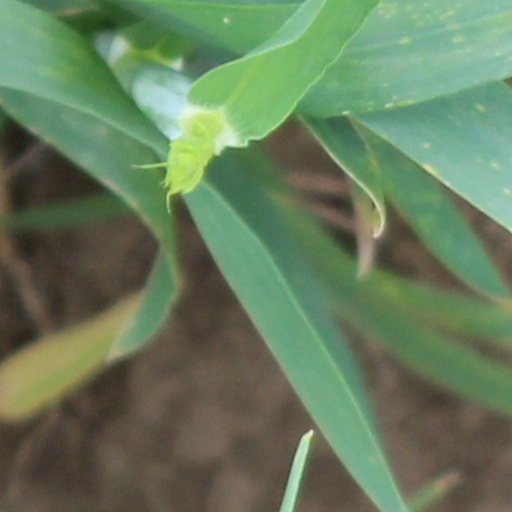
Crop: wheat